AgustaWestland AW101

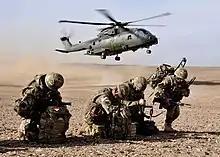
Merlin HC3 picking up members of No. II Squadron RAF Regiment Afghanistan, 2012

The RAF ordered 22 Merlin HC3 for transport missions, the first of which entered service in January 2001 with No. 28 Squadron RAF based at RAF Benson. The type is equipped with extended-range fuel tanks and is capable of air-to-air refuelling. The Merlin is frequently utilised for troop transport duties and for the transport of bulky objects, either internally or underslung, including vehicles and artillery. The Merlin Depth Maintenance Facility at RNAS Culdrose performed most tasks upon the Merlin HC3.